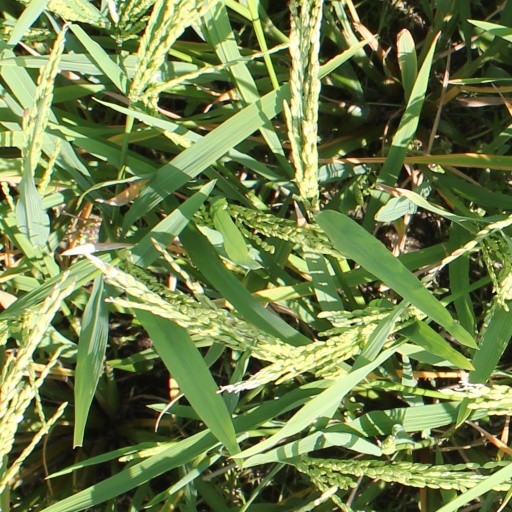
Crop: rice